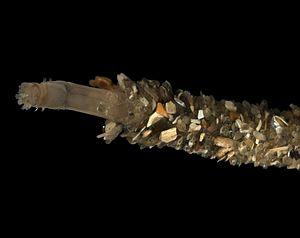
Un ver polychète tubicole de la côte continentale belge. Photo prise au laboratoire.
On appelle ver tubicole, ver tubulaire ou ver plumeux les vers marins benthiques et sédentaires de la classe de Polychaeta, de la sous-classe des Palpata, de l'ordre des Canalipalpata et du sous-ordre des Sabellida qui ont la particularité de vivre dans un tube. On nomme aussi ver tubicole certains vers, entre autres ceux de la famille des Siboglinidae, l'ordre des Rhabdopleurida et la famille des Phoronida, qui ont la particularité de vivre dans un tube.
Les Sabellida sont un sous-ordre de vers annélides polychètes de l'ordre des Canalipalpata.
Les Oweniidae sont une famille de vers marins polychètes sédentaires de l'ordre des Canalipalpata.